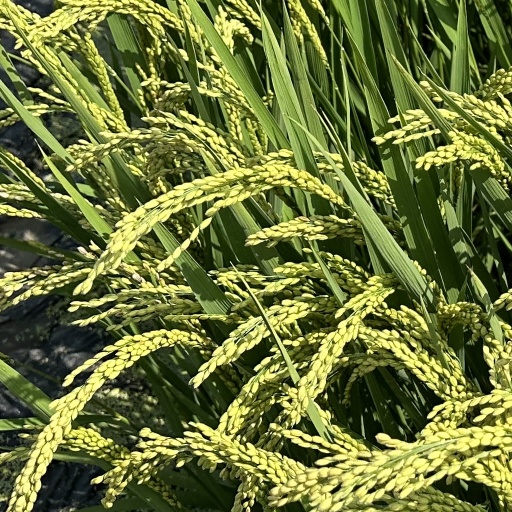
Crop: rice